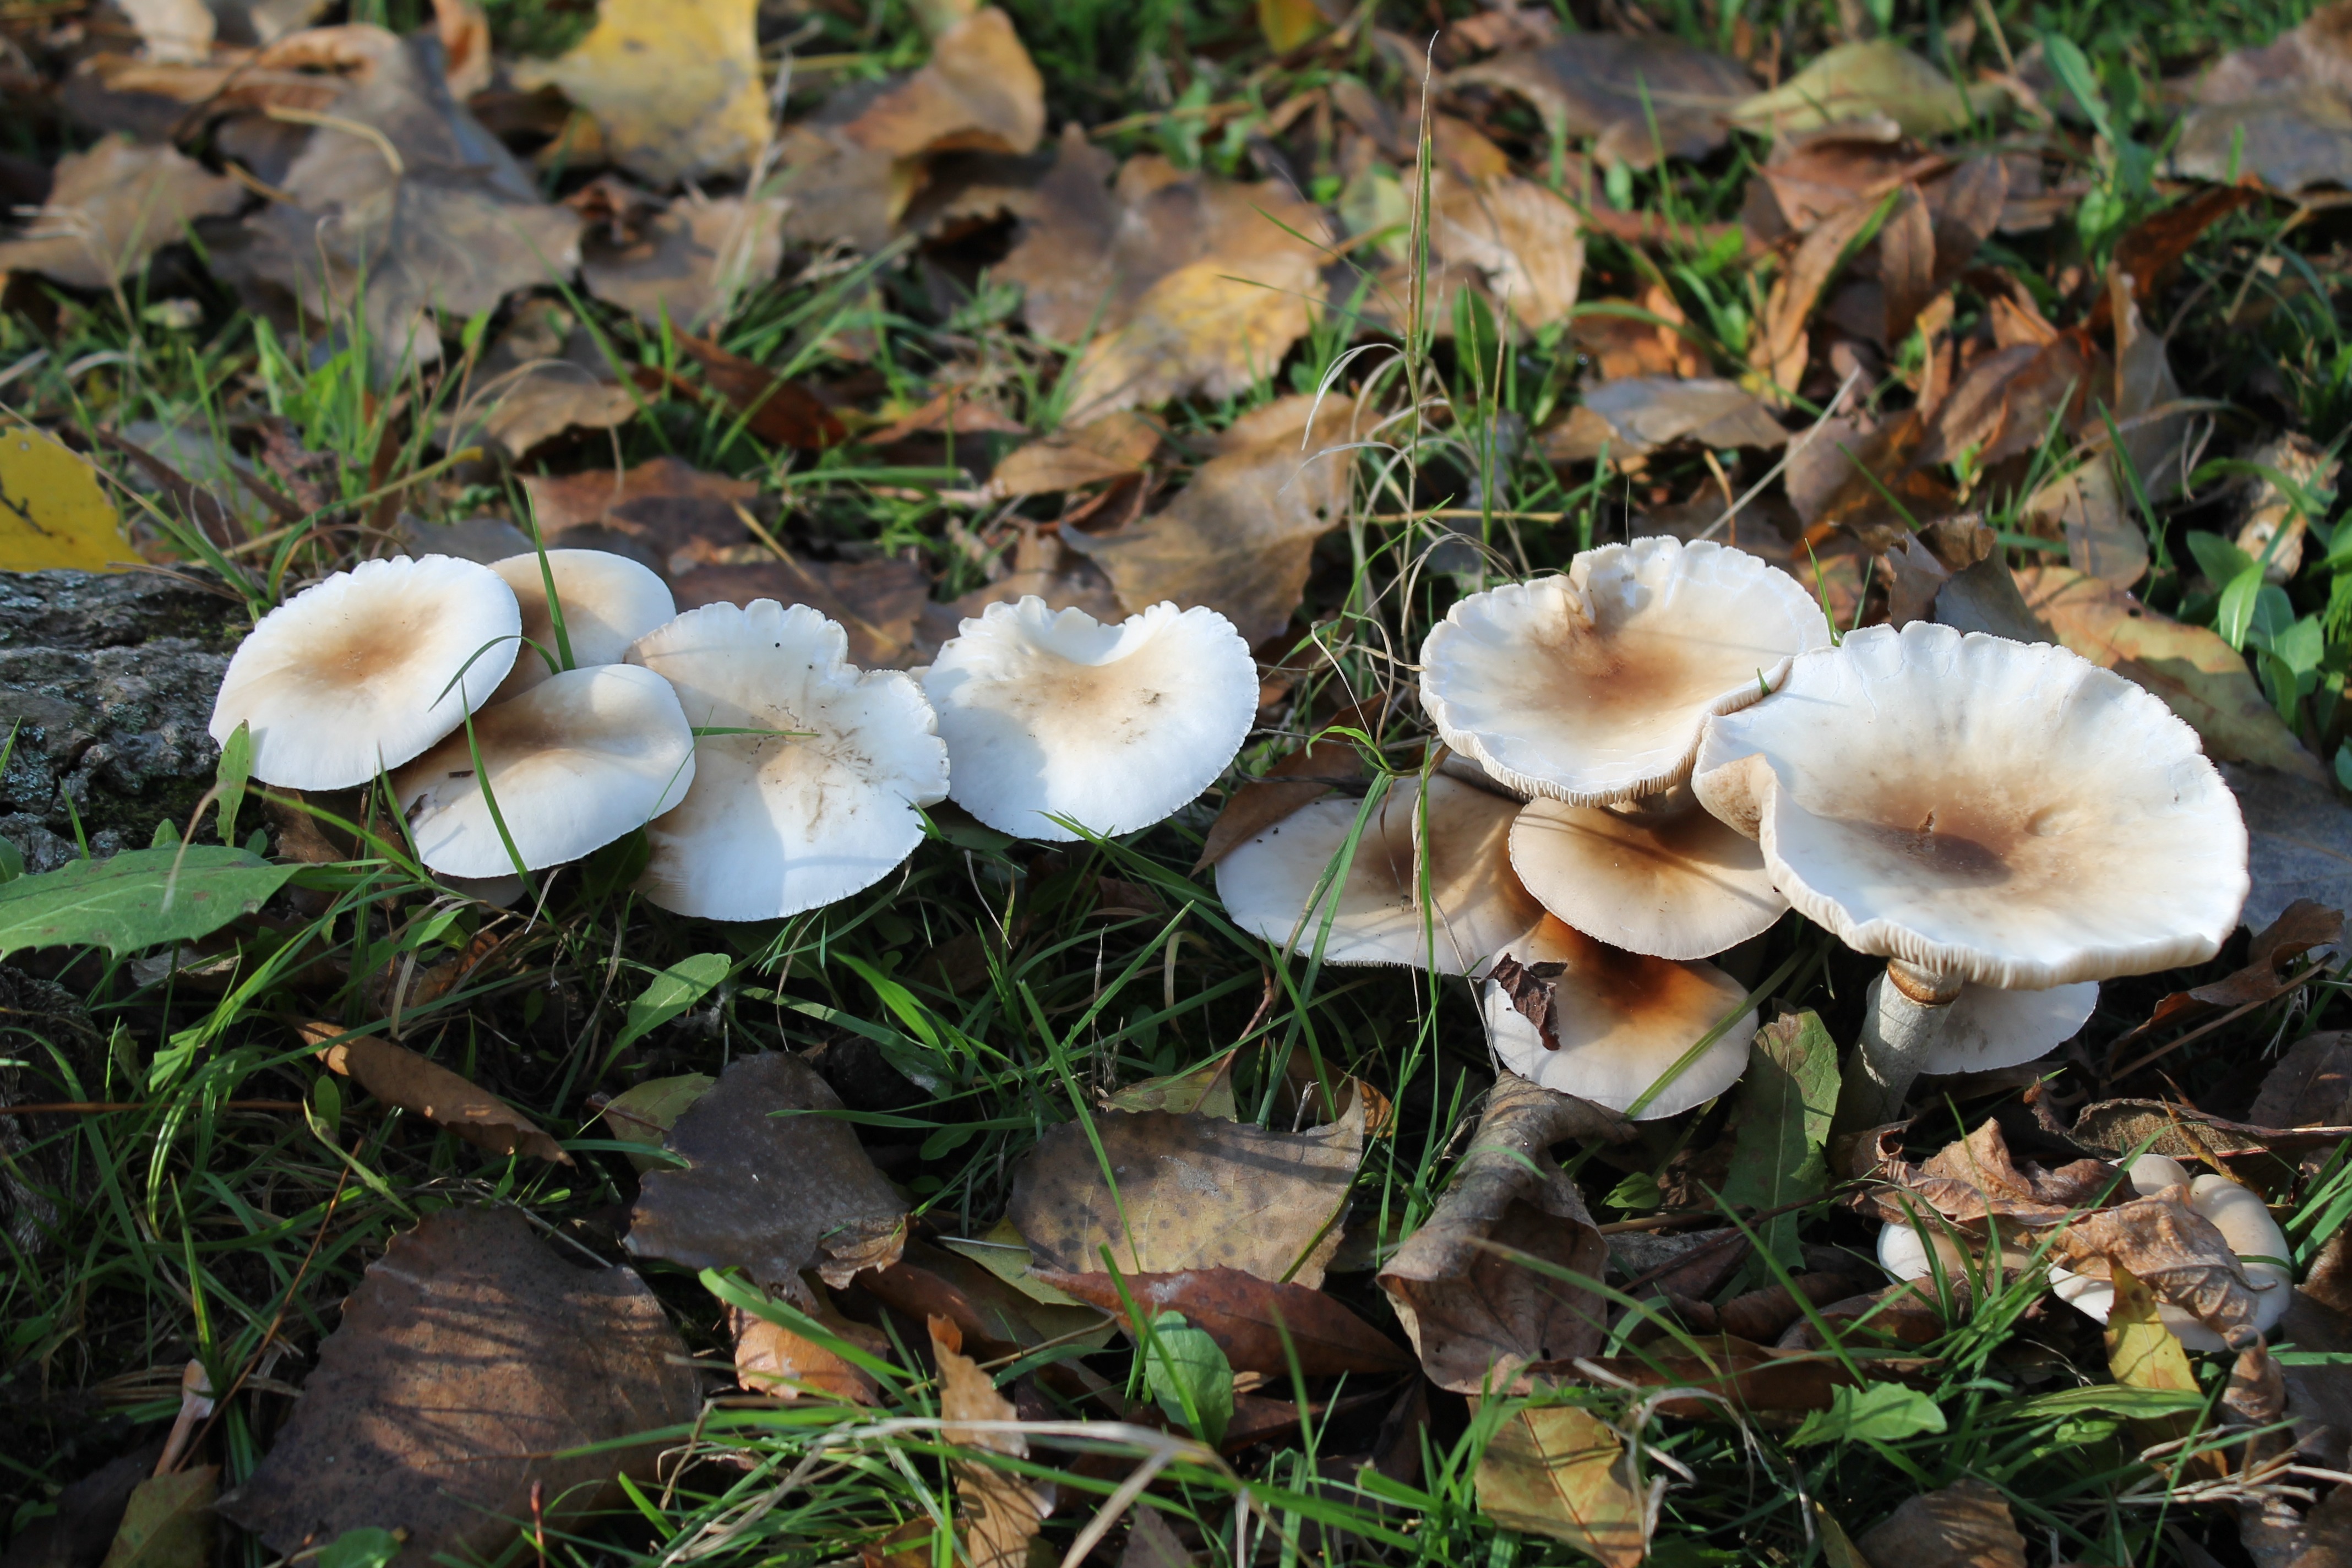
nature, plant, autumn, mushroom, flora, fungus, agaric, agaricus, oyster mushroom, edible mushroom, medicinal mushroom, agaricomycetes, agaricaceae, champignon mushroom, pleurotus eryngii, russula integra